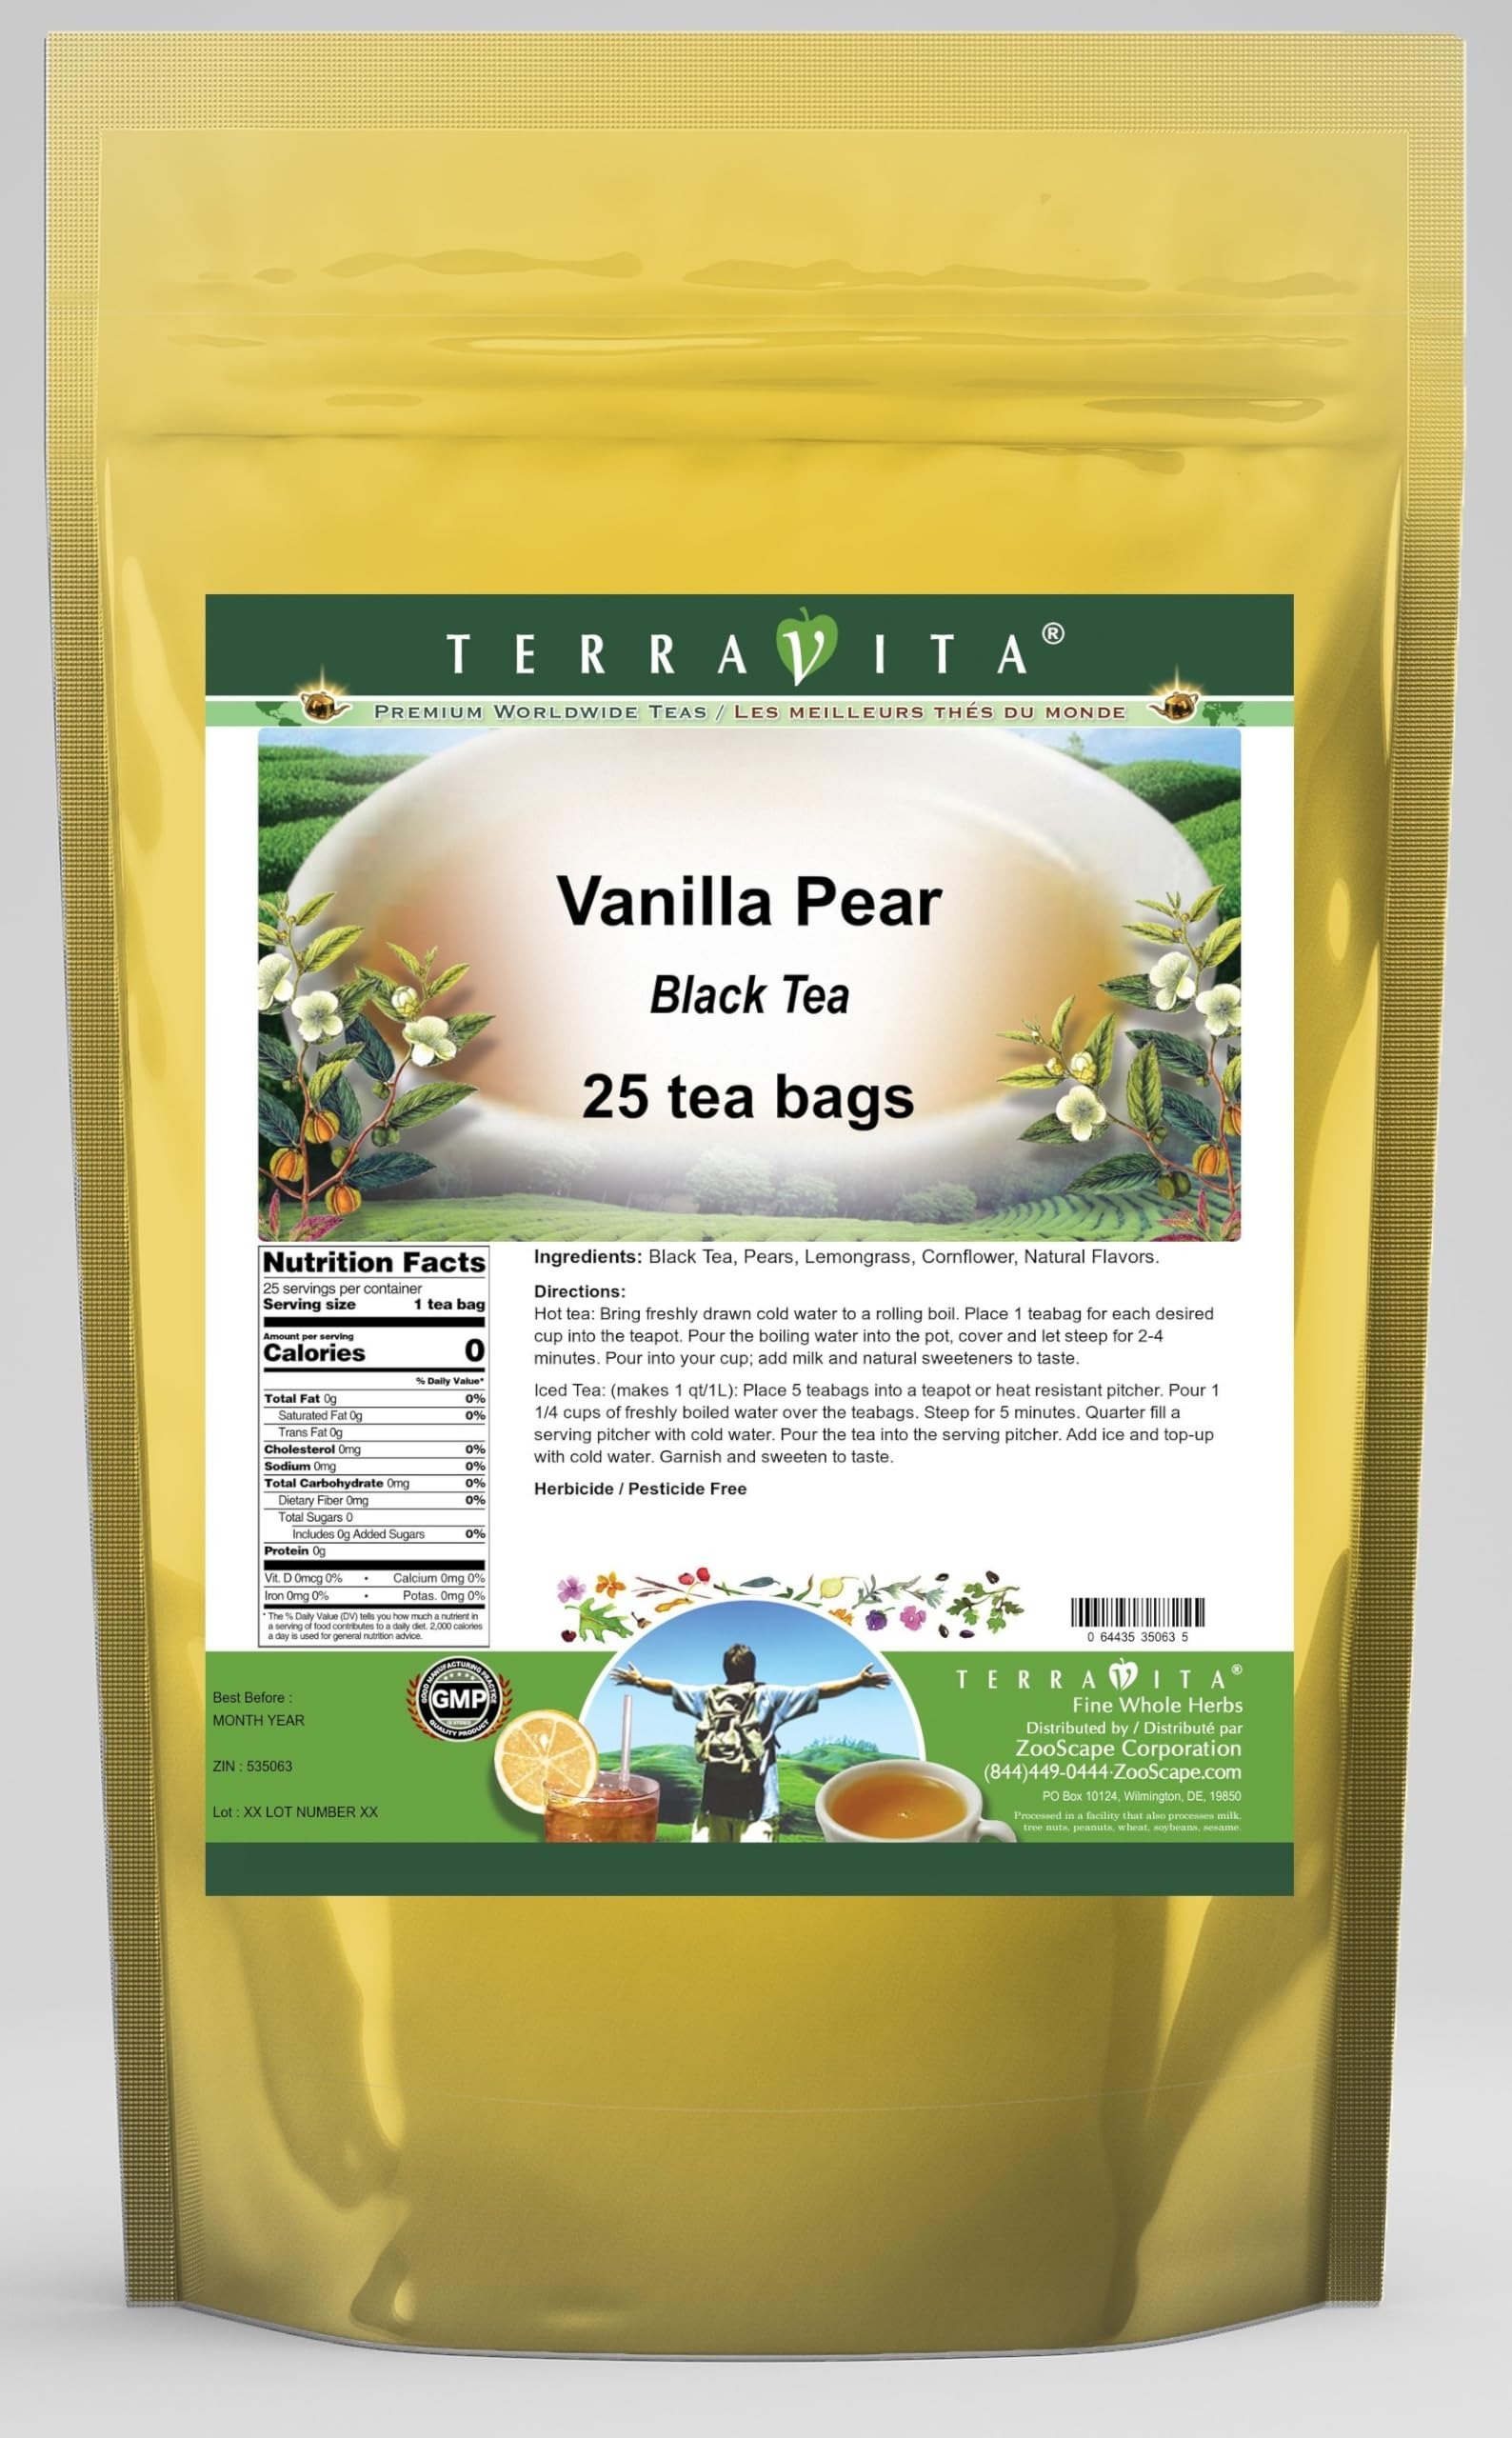
Item Name: Vanilla Pear Black Tea (25 tea bags, ZIN: 535063)
Bullet Point 1: Our Vanilla Pear Black Tea is a tasty flavored Black tea with Pears, Lemongrass and Cornflower that has a refreshing taste that will impress you! The unique Vanilla Pear taste is delicious! - Ingredients: Black tea, Pears, Lemongrass, Cornflower and Natural Vanilla Pear Flavor.
Bullet Point 2: No fillers.
Bullet Point 3: Manufacturer: TerraVita
Bullet Point 4: Size: 25 tea bags
Bullet Point 5: Black Tea Bags - Packed in a convenient upright pouch!
Product Description: Our Vanilla Pear Black Tea is a tasty flavored Black tea with Pears, Lemongrass and Cornflower that has a refreshing taste that will impress you! The unique Vanilla Pear taste is delicious! - Ingredients: Black tea, Pears, Lemongrass, Cornflower and Natural Vanilla Pear Flavor. - Hot tea brewing method: Bring freshly drawn cold water to a rolling boil. Place 1 teabag for each desired cup into the teapot. Pour the boiling water into the pot, cover and let steep for 2-4 minutes. Pour into your cup; add milk and natural sweeteners to taste. - Iced tea brewing method: (to make 1 liter/quart): Place 5 teabags into a teapot or heat resistant pitcher. Pour 1 1/4 cups of freshly boiled water over the teabags. Steep for 5 minutes. Quarter fill a serving pitcher with cold water. Pour the tea into the serving pitcher. Add ice and top-up with cold water. Garnish and sweeten to taste. - TerraVita is an exclusive line of premium-quality, natural source products that use only the finest, purest and most potent ingredients found around the world. TerraVita is hallmarked by the highest possible standards of purity, potency, stability and freshness. All of our products are prepared with the highest elements of quality control, from raw materials through the entire manufacturing process, up to and including the moment that the bottles or bags are sealed for freshness and shipped out to you. Our highest possible standards are certified by independent laboratories and backed by our personal guarantee. - TerraVita exists to meet and ensure your family's health and wellness without the harmful effects of chemicals and health products. We strive to make all of our products affordable and reliable and are constantly searching the market to maintain our affordability and to look for new ways to
Value: 25.0
Unit: Count

Price: 16.77